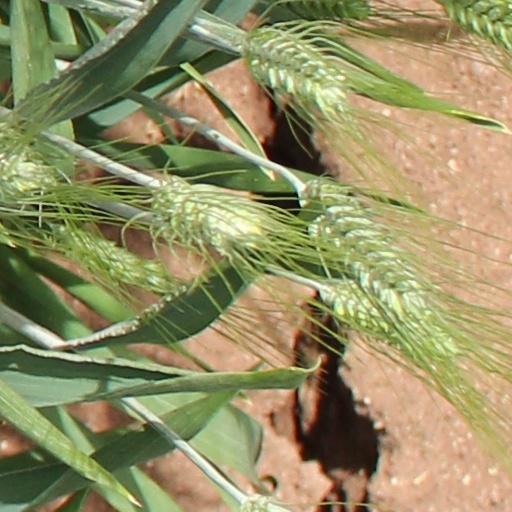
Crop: wheat